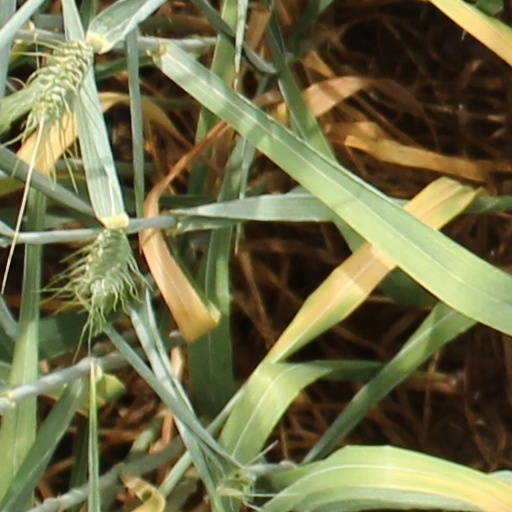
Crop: wheat